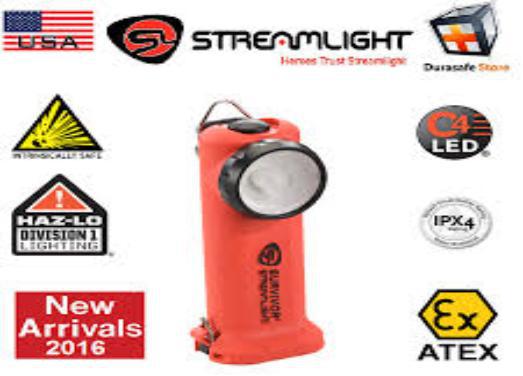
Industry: Necessities